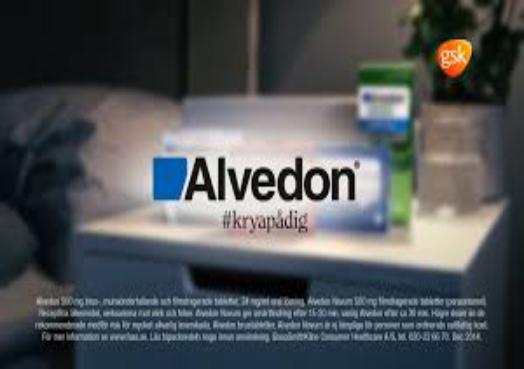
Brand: alvedon
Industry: Medical